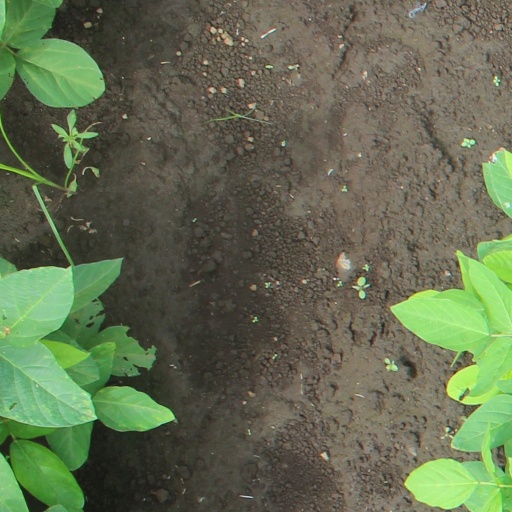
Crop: soybean